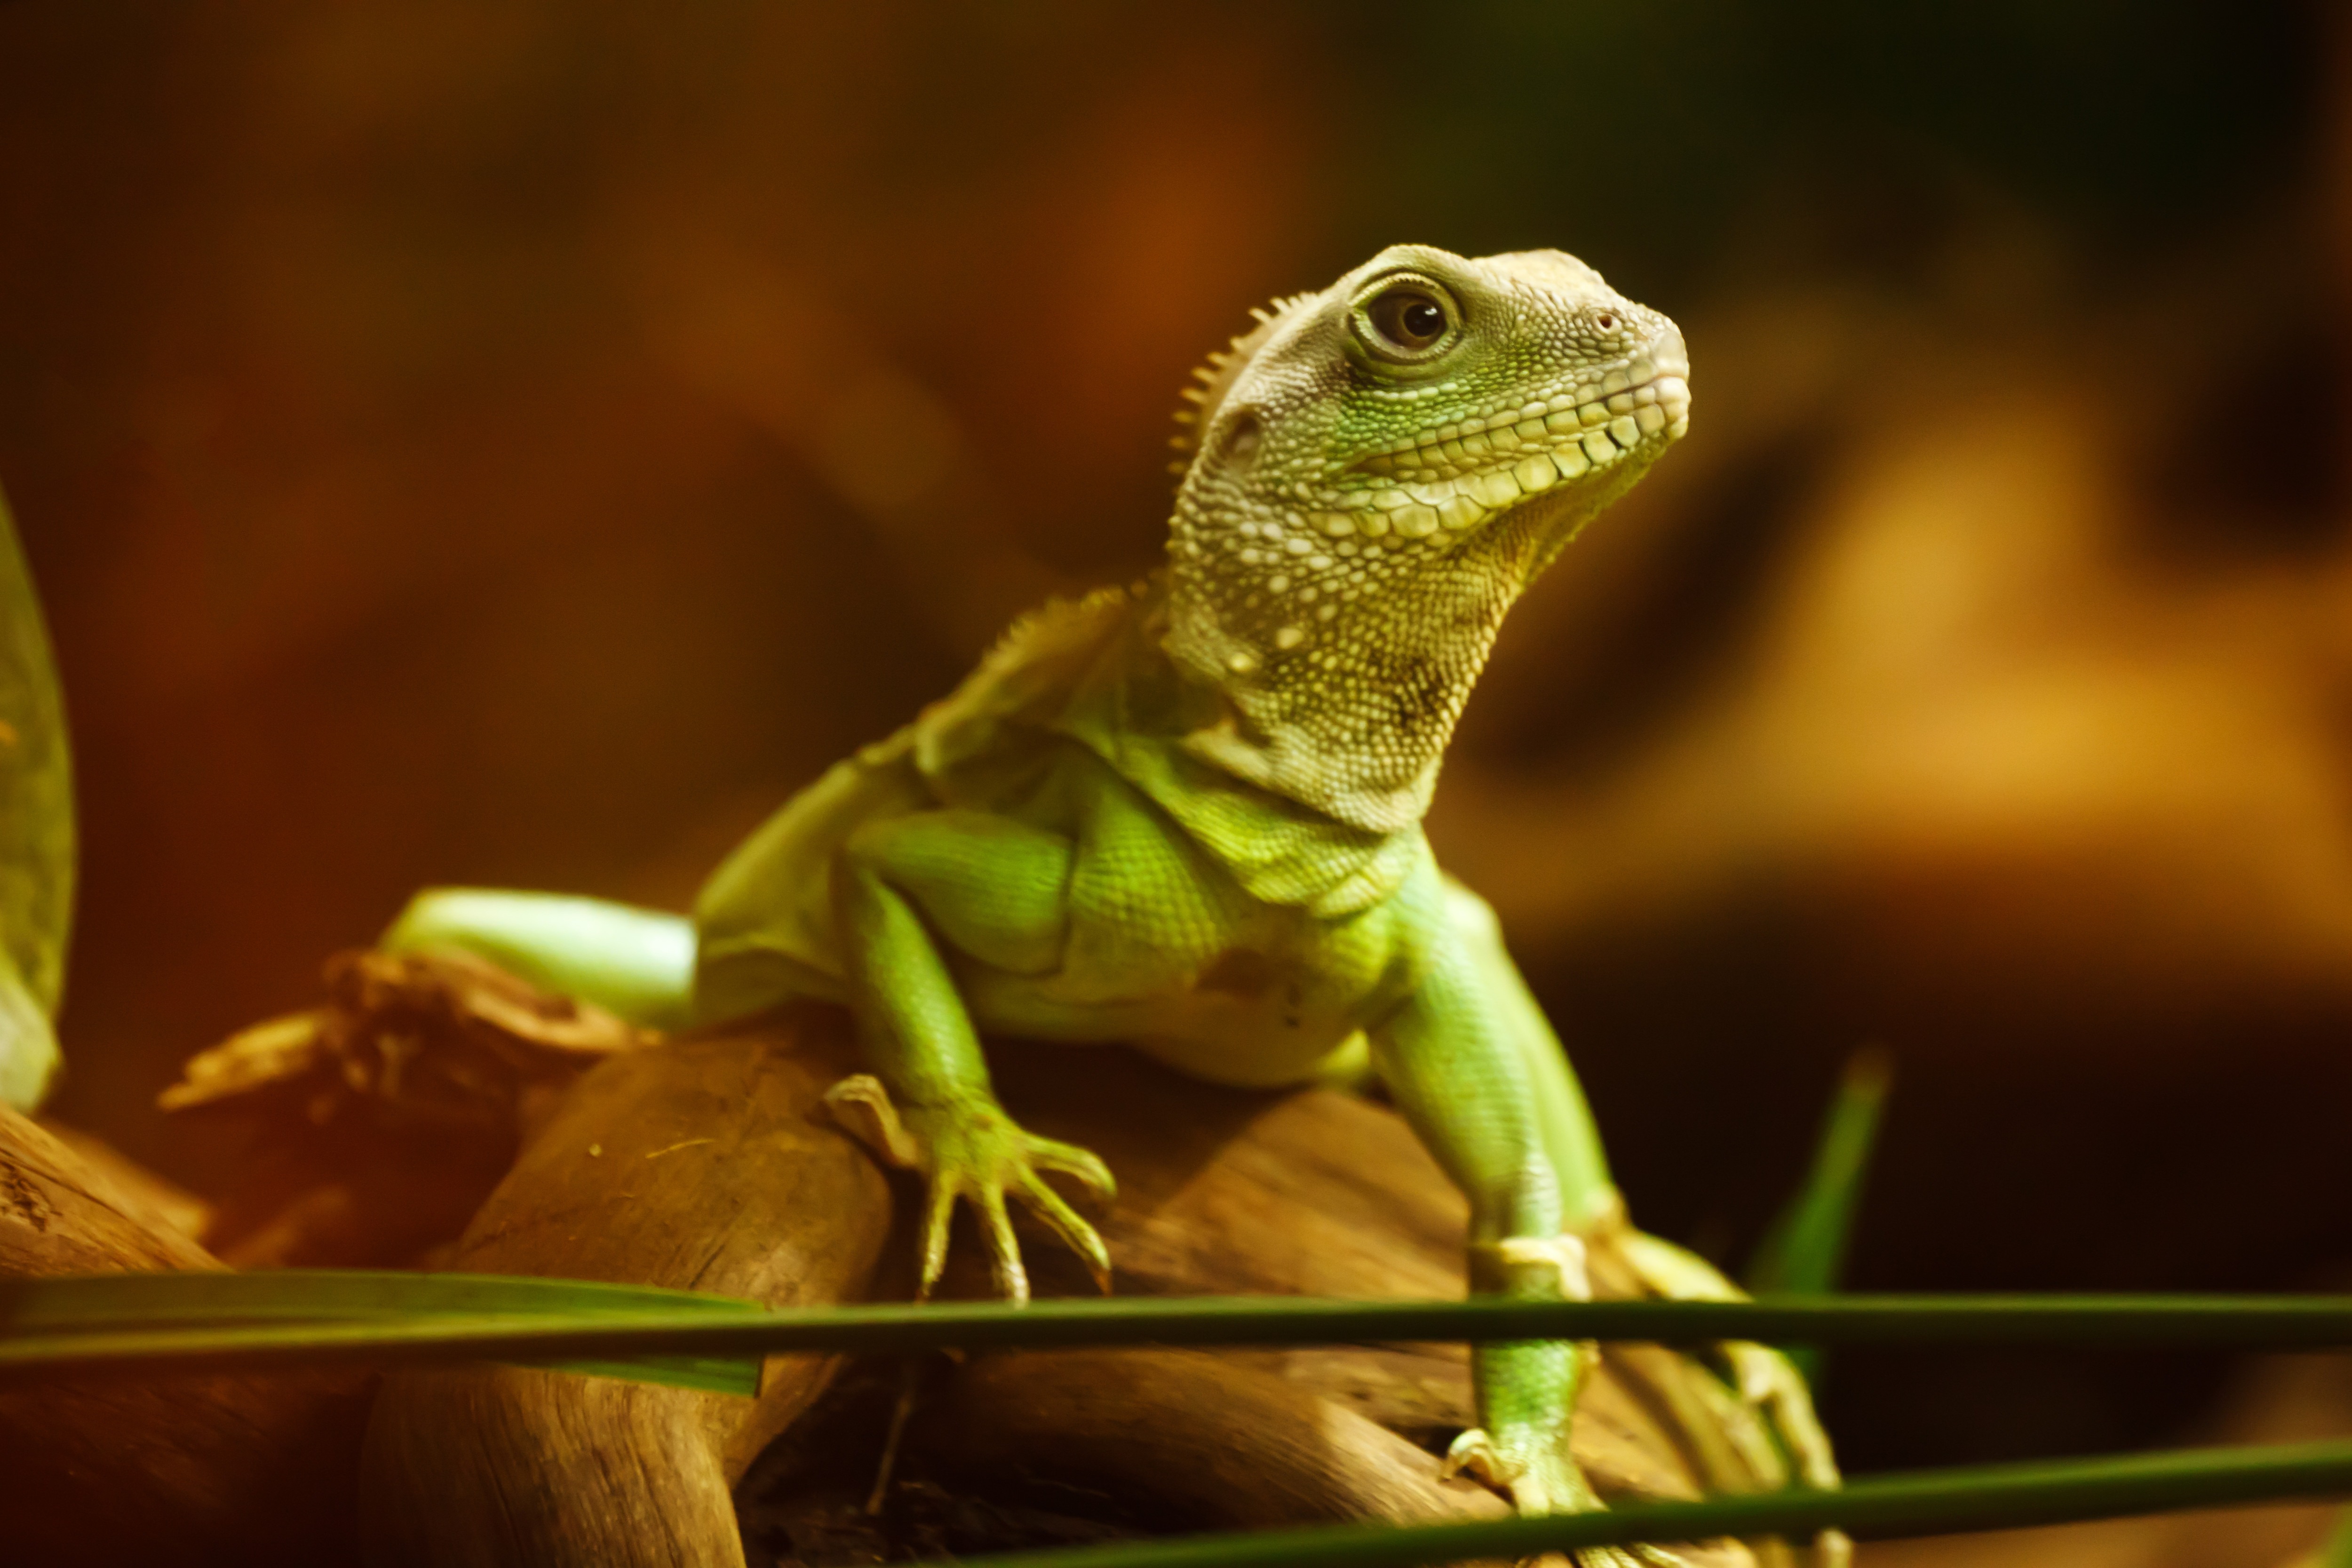
animal, wildlife, zoo, green, reptile, iguana, fauna, lizard, close up, chameleon, head, vertebrate, creature, dragon, iguania, macro photography, agamidae, chinese water dragon, dactyloidae, scaled reptile, green water dragon